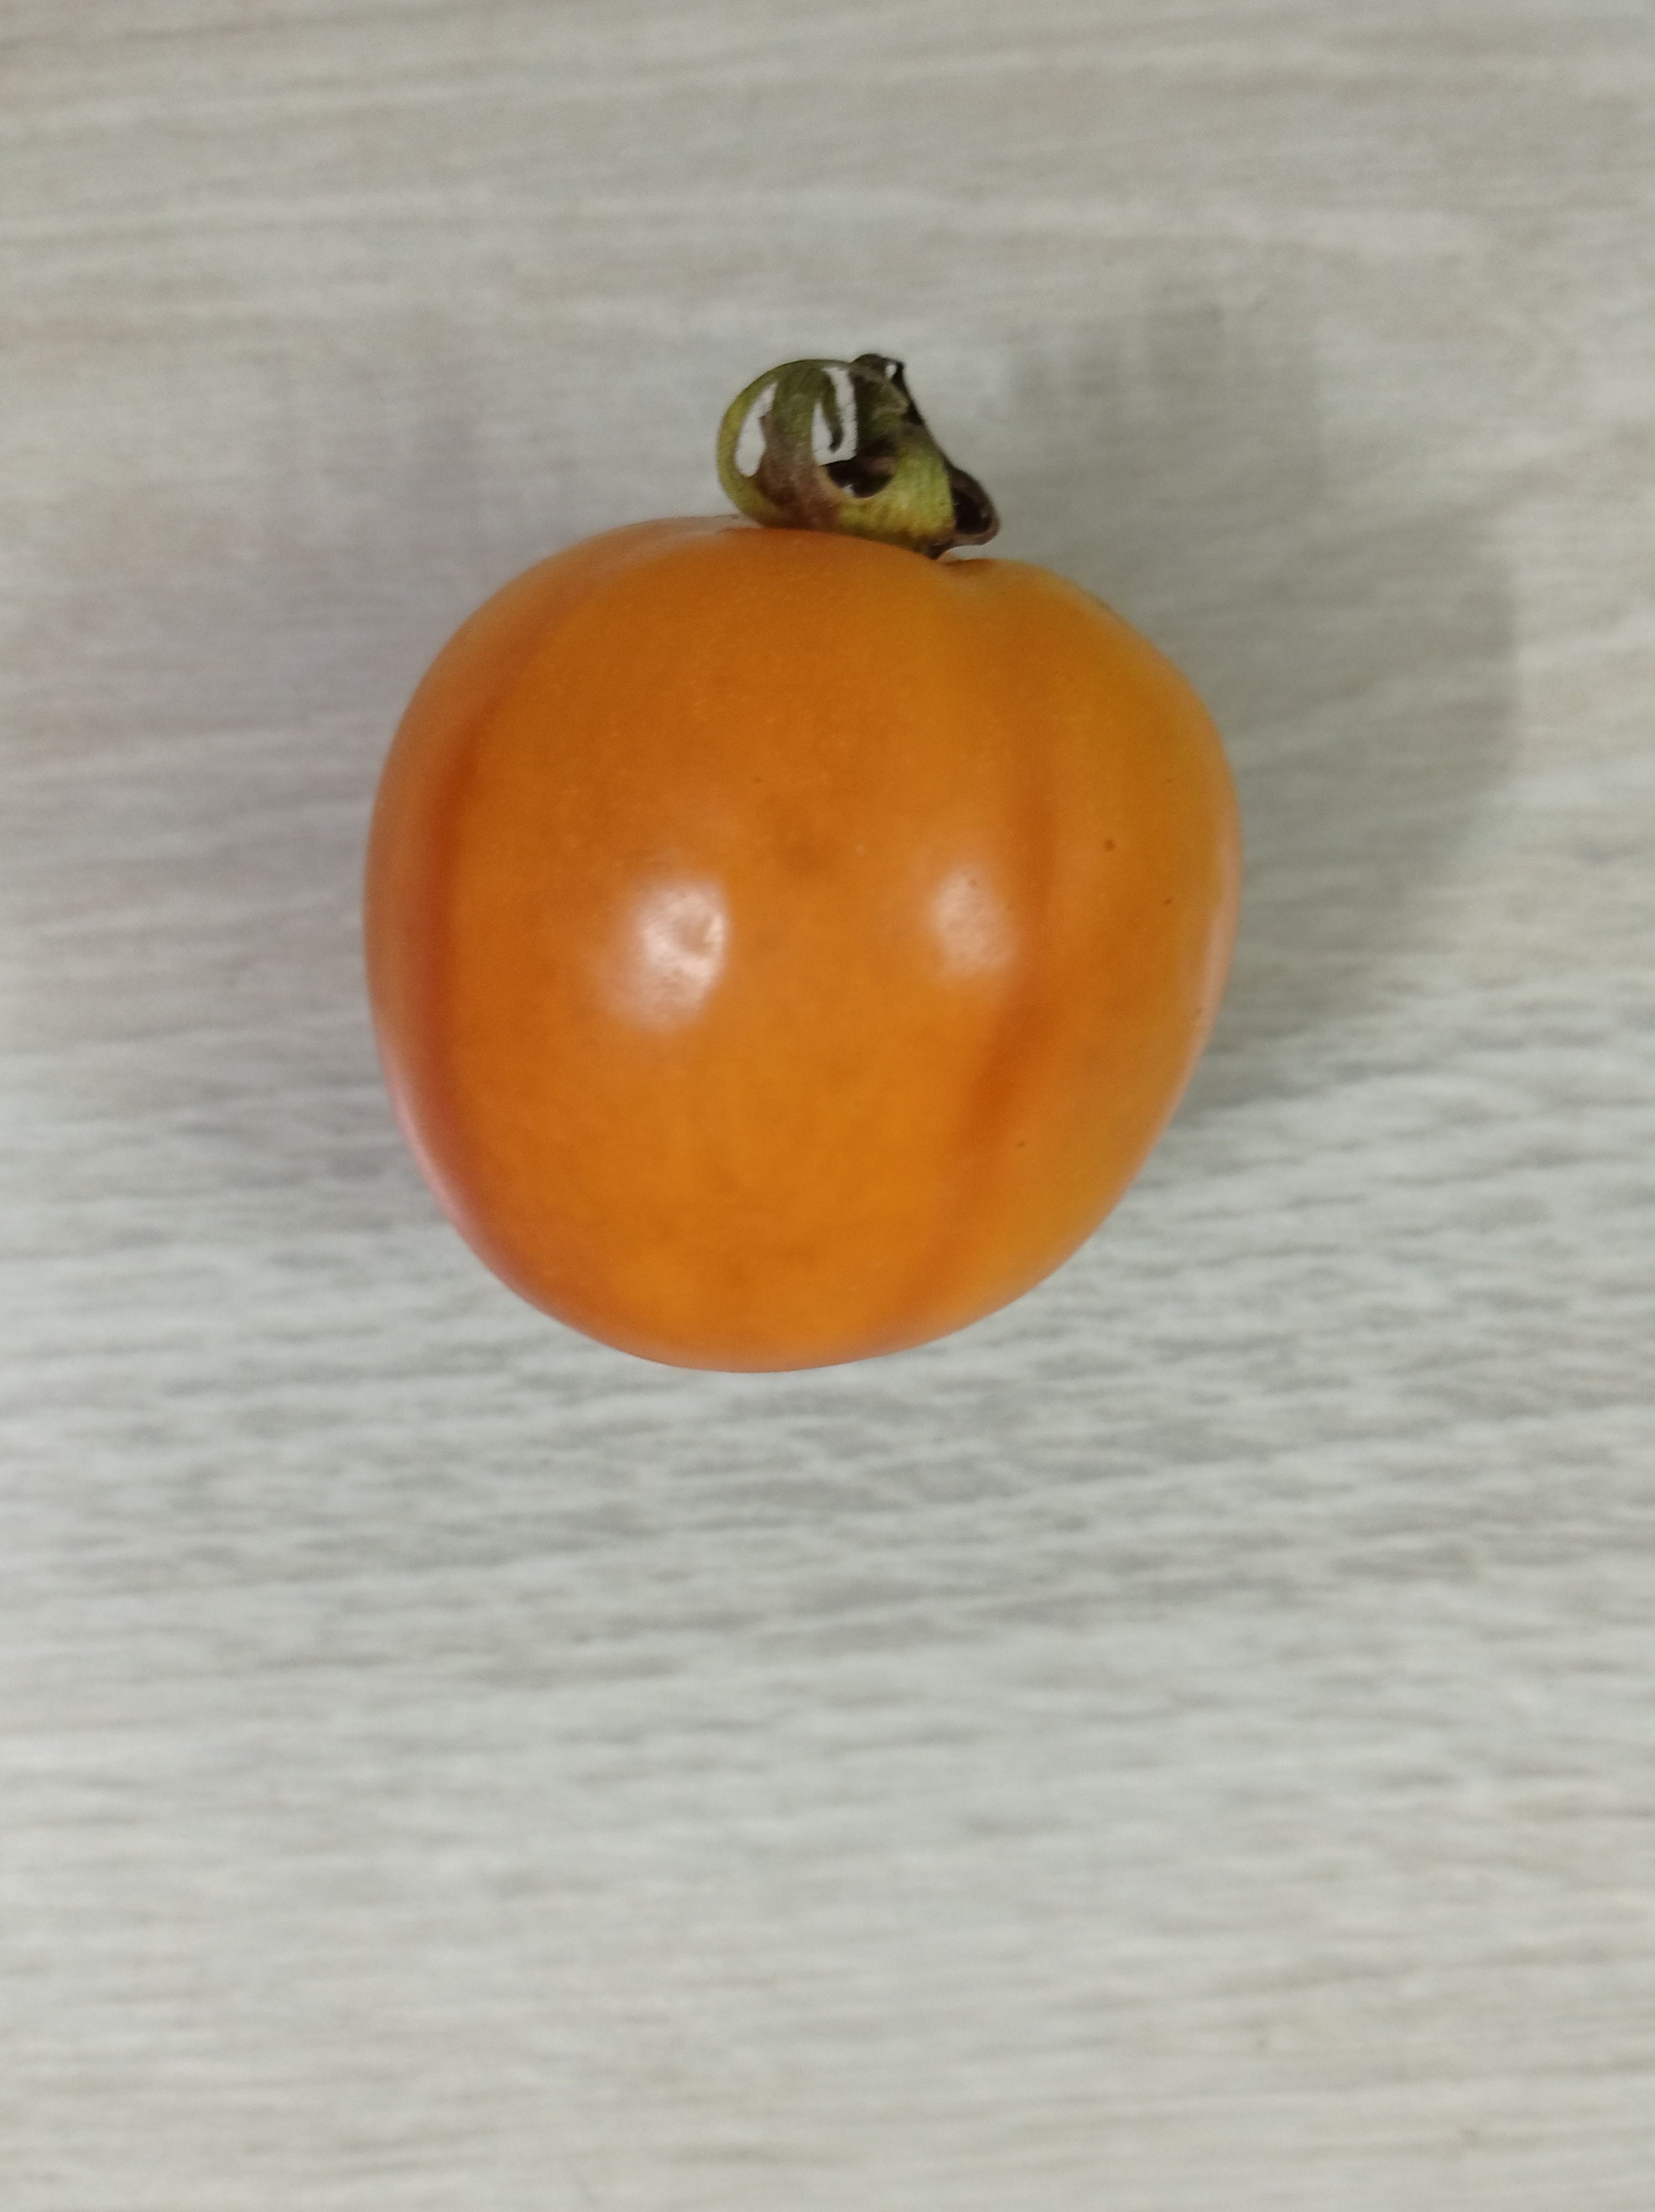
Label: Fresh